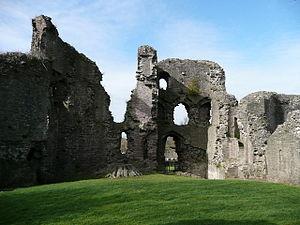
Le château d'Abergavenny est un château en ruine situé dans la ville de marché du même nom dans le comté gallois du Monmouthshire, établi par le seigneur normand Hamelin de Ballon en 1087 environ. Il est le site d'un massacre de gentilshommes gallois en 1175, et fut attaqué au début du XVᵉ siècle lors de la révolte galloise. William Camden, antiquaire du XVIᵉ siècle, déclara que le château « a été plus souvent entaché par l'infamie de la trahison que tout autre château du Pays de Galles. »